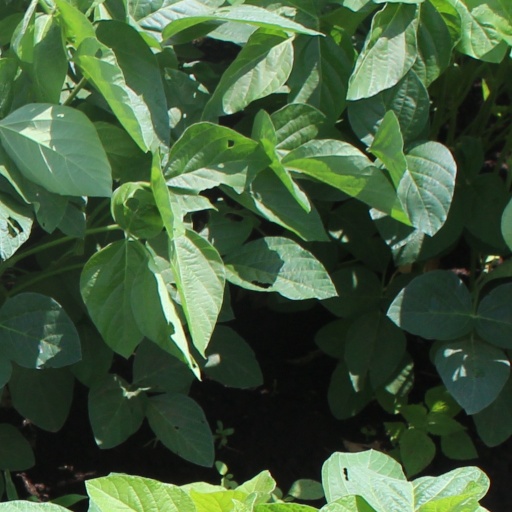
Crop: soybean